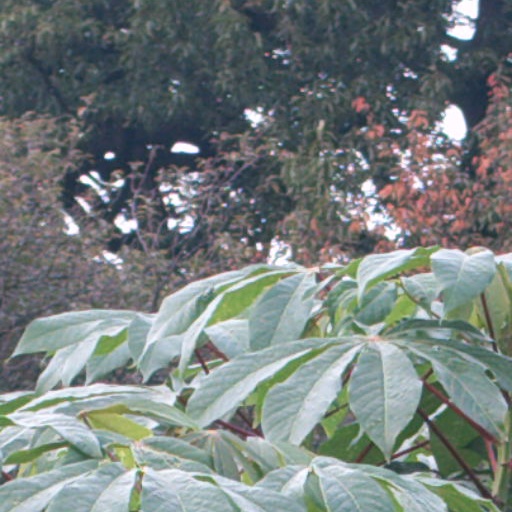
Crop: cassava